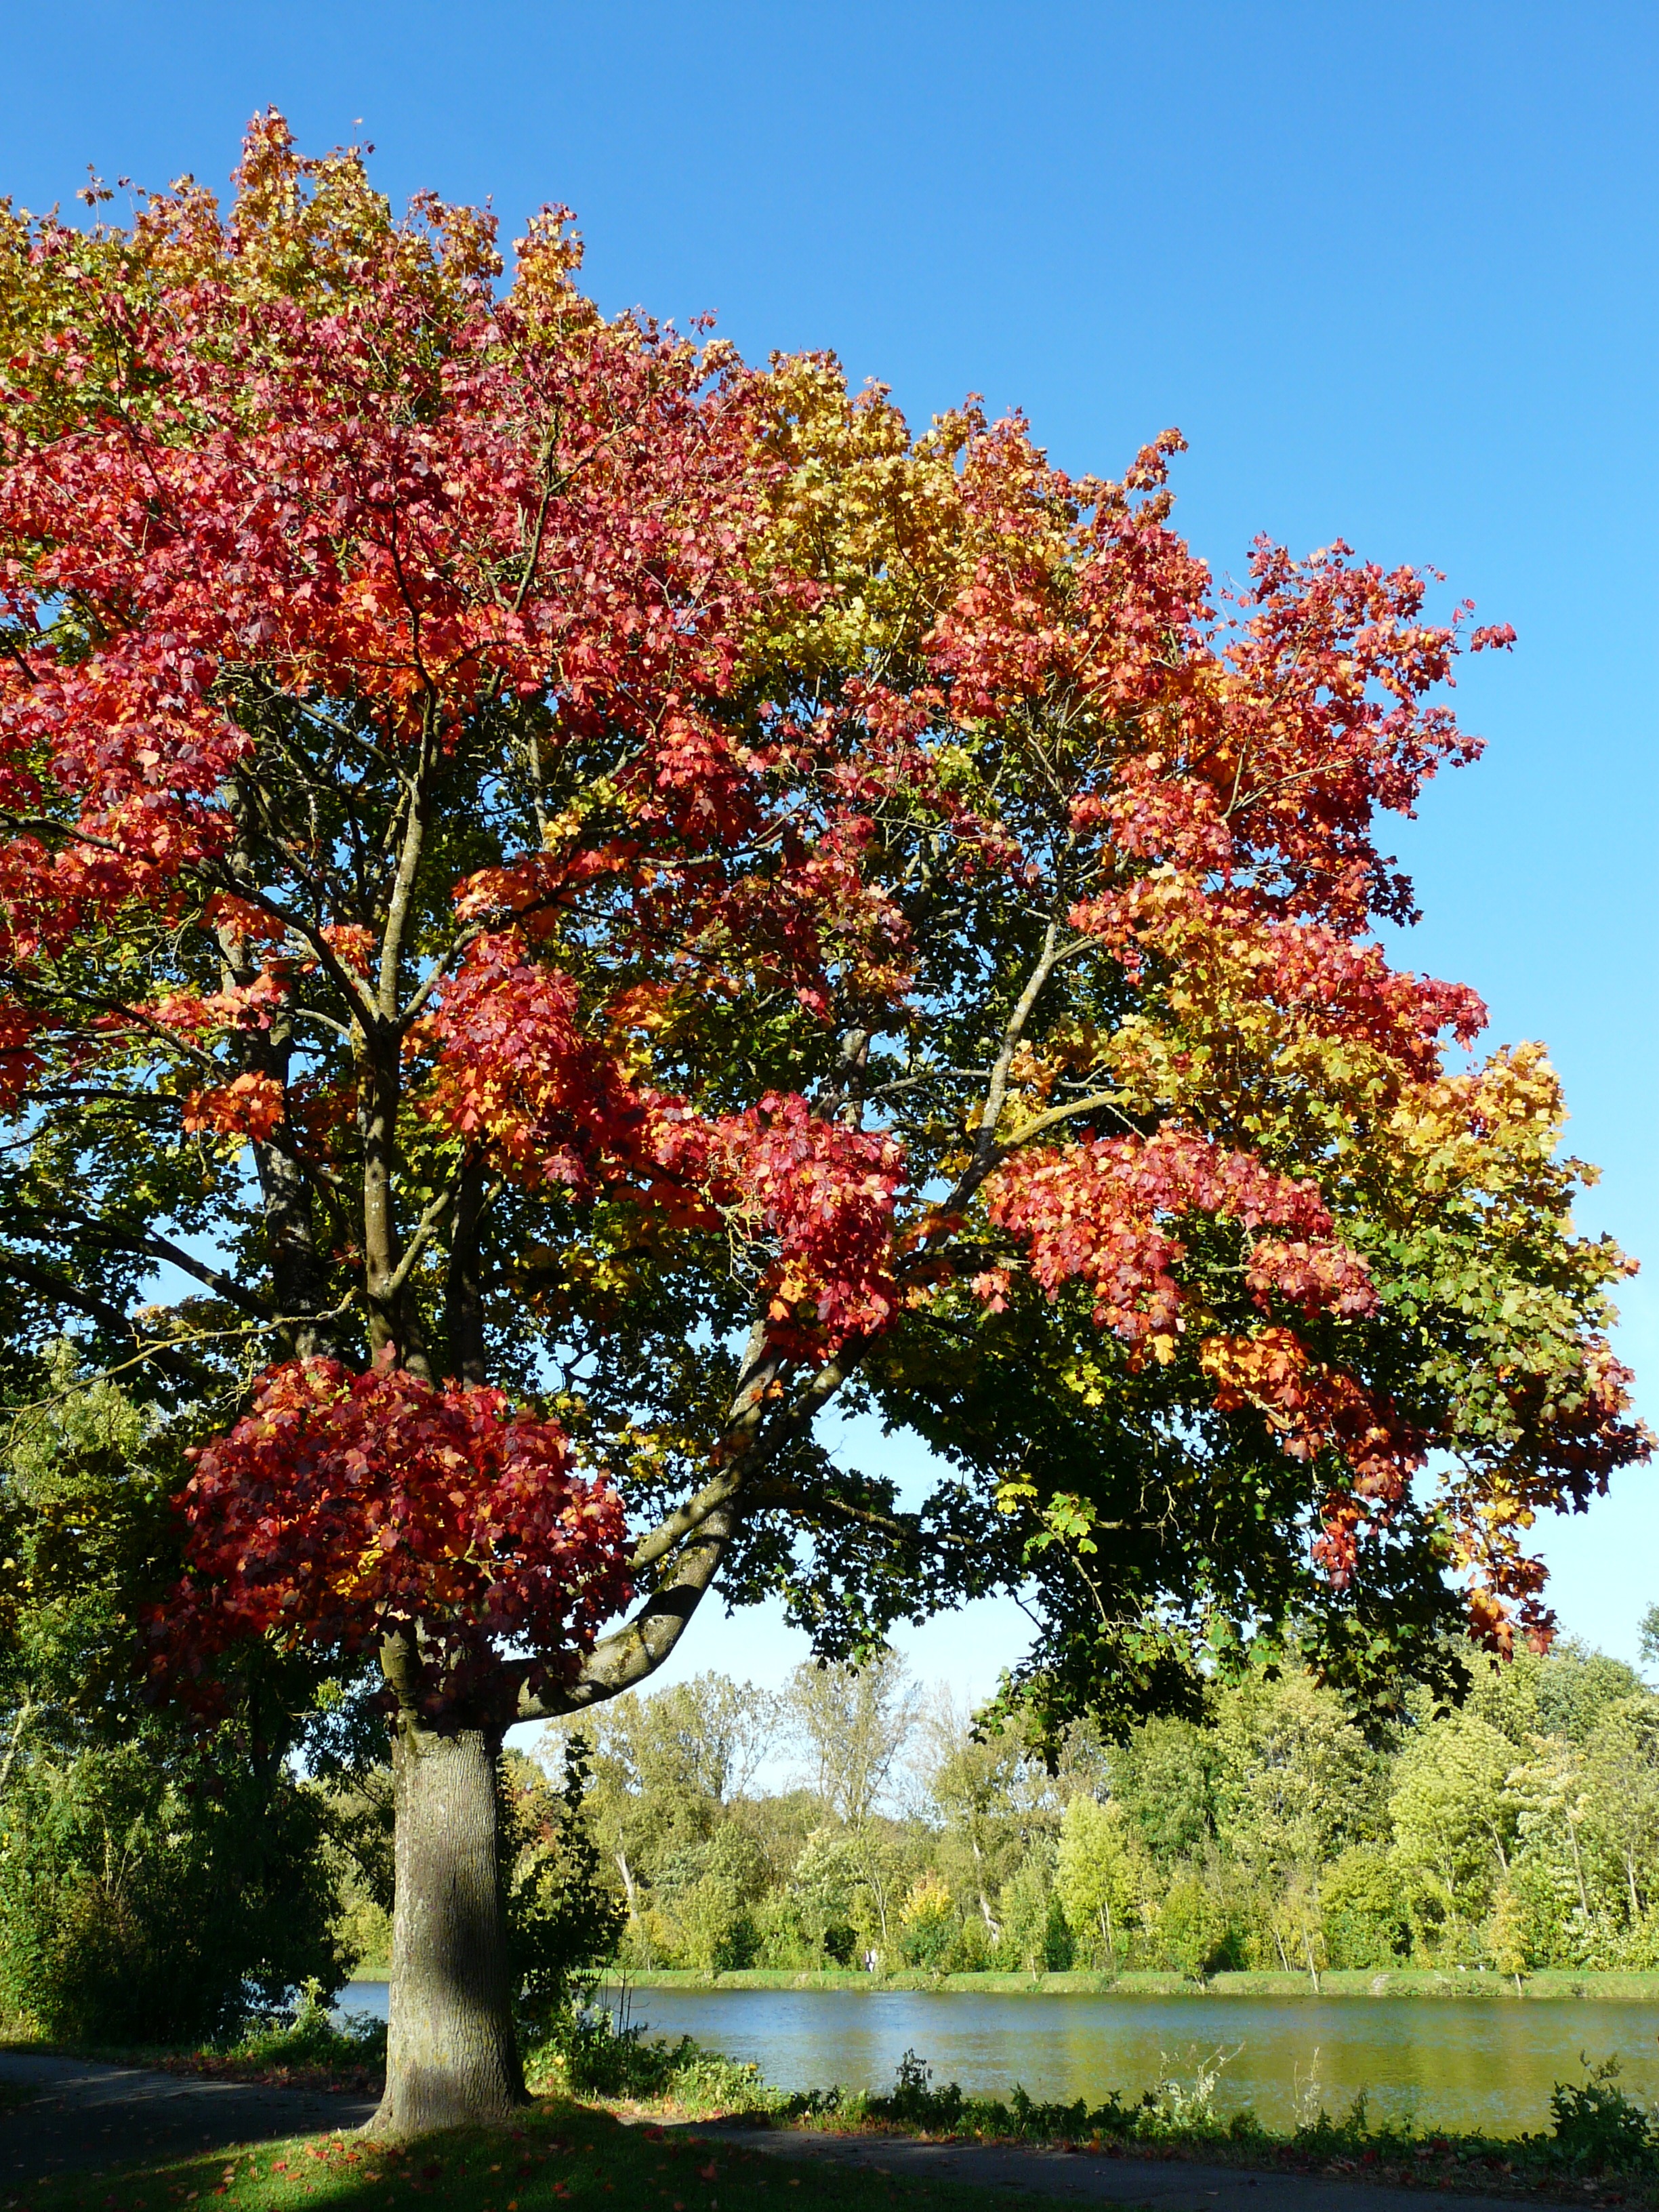
tree, nature, blossom, plant, leaf, flower, river, foliage, autumn, park, botany, garden, season, maple, maple tree, deciduous tree, shrub, october, idyll, fall color, fall foliage, autumn colours, acer, flowering plant, needle leaf maple, norway maple, acer platanoides, woody plant, land plant